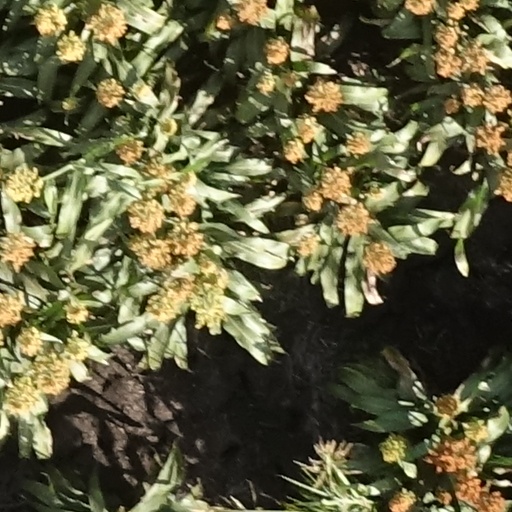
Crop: sorghum